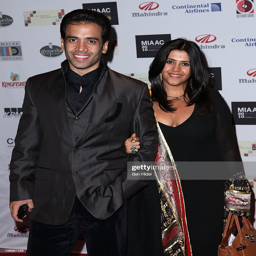
actors attend the opening night of the 10th annual festival .